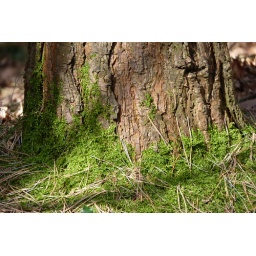
tree base and moss in sunshine